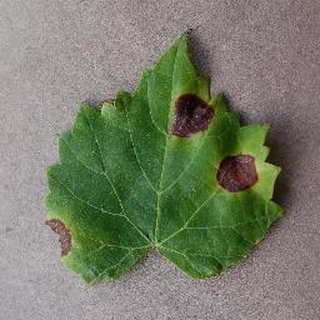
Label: grape_black_rot